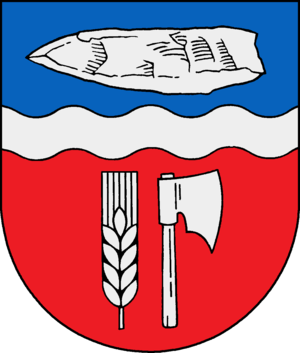
Bühnsdorf est une commune allemande du Schleswig-Holstein, située dans l'arrondissement de Segeberg, à sept kilomètres au sud-est de la ville de Bad Segeberg. Bühnsdorf est l'une des 27 communes de l'Amt Trave-Land dont le siège est à Bad Segeberg.